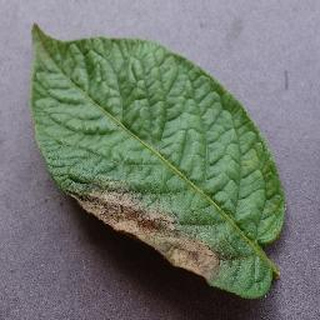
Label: potato_late_blight